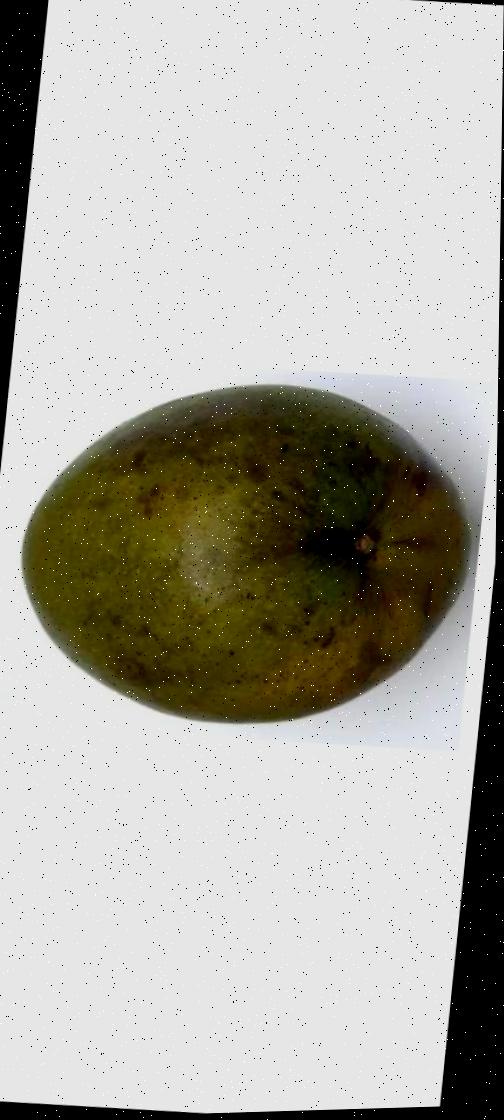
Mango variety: Bari-4